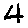
Label: 4